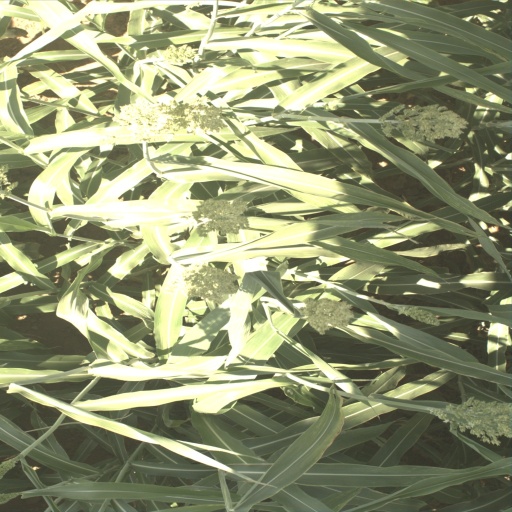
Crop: sorghum